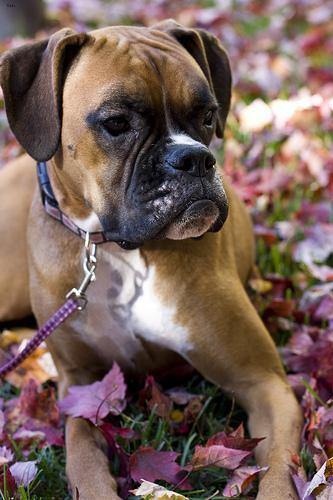
boxer